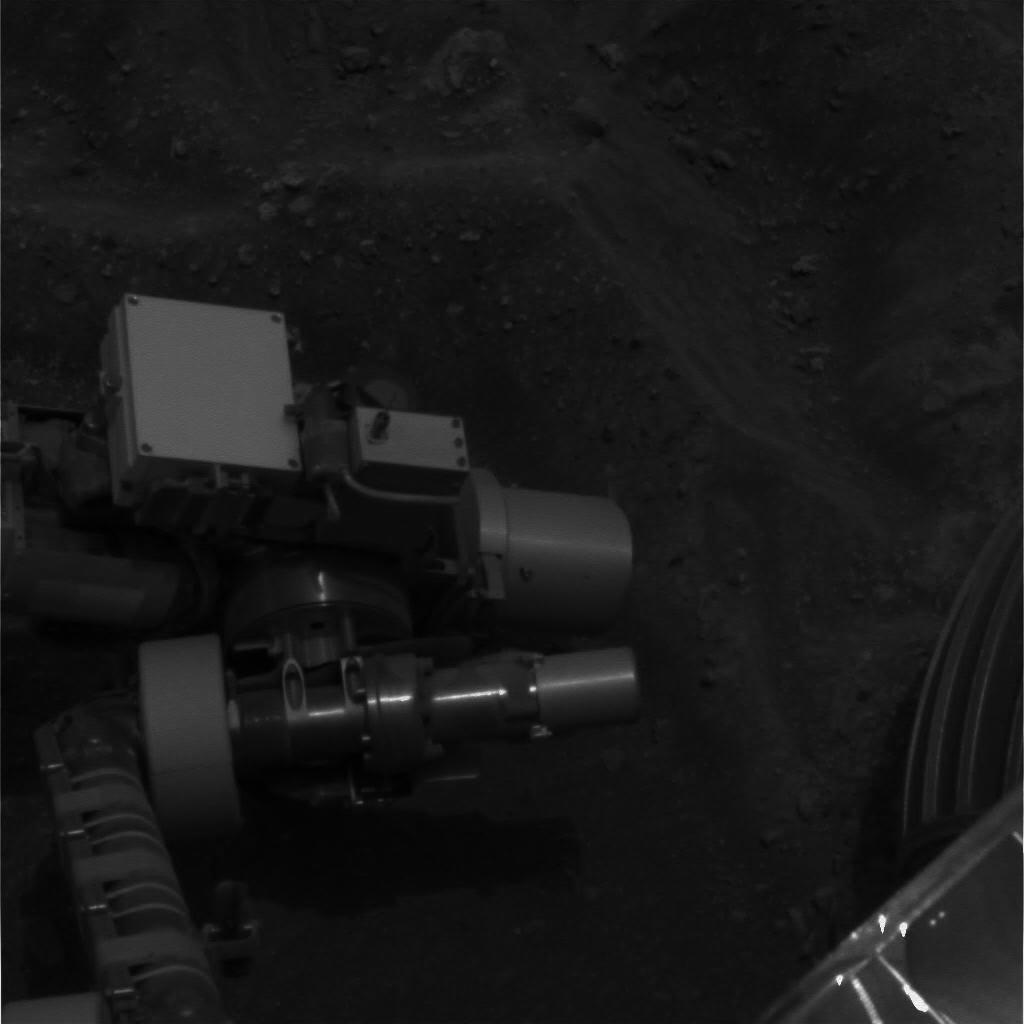
Surface features visible: Rover Deck, Other Hardware, Clasts, Dunes/Ripples, Soil, Nearby Surface, Rover Parts